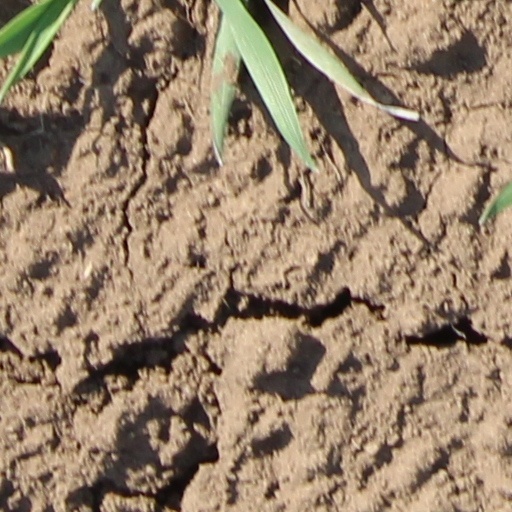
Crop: wheat